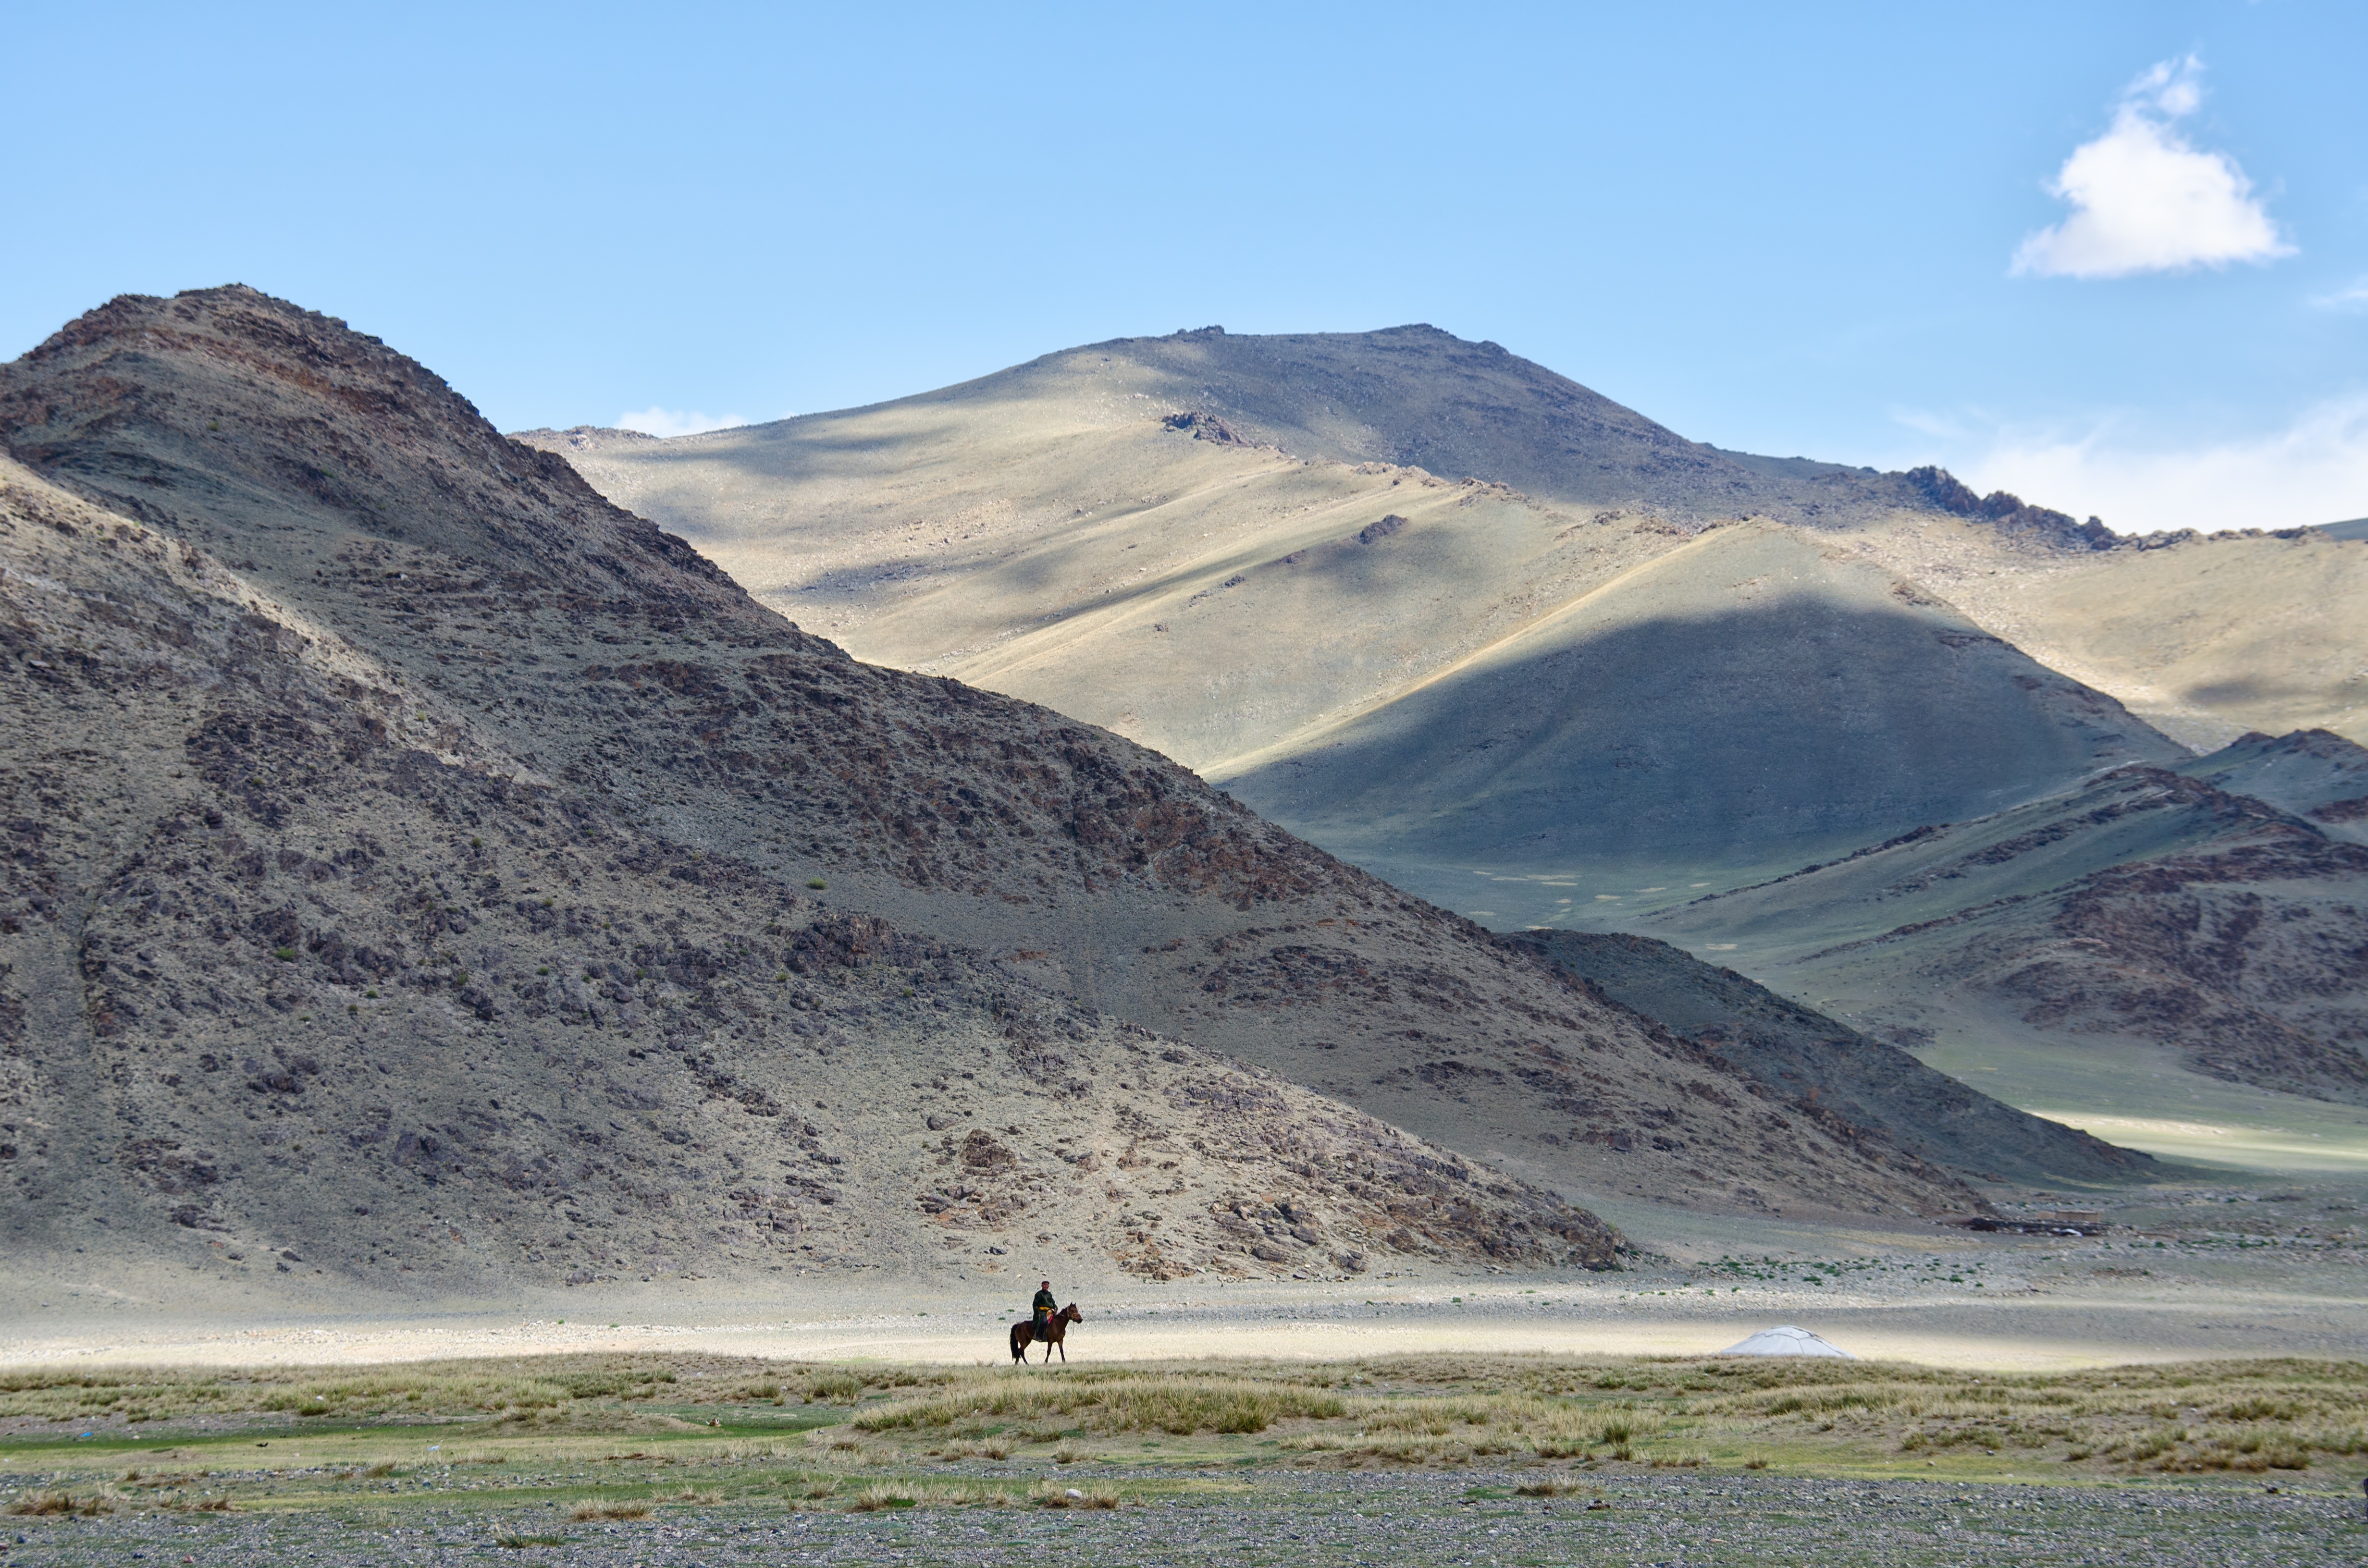
landscape, sea, coast, nature, sand, wilderness, mountain, snow, sky, hill, lake, valley, mountain range, summer, rider, journey, horse, reservoir, terrain, ridge, clouds, geology, mountains, plateau, beauty, fell, loch, slopes, mongolia, landform, lone peak, natural environment, geographical feature, mountainous landforms